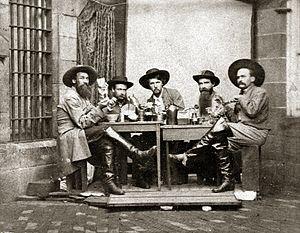
Le raid de Morgan est une incursion de la cavalerie confédérée dans les États nordistes de l'Indiana et de l'Ohio, qui se déroula du 11 juin au 26 juillet 1863, sur le théâtre occidental de la guerre de Sécession. Ce raid porte le nom de l'officier qui le commanda, le brigadier-général confédéré John Hunt Morgan.